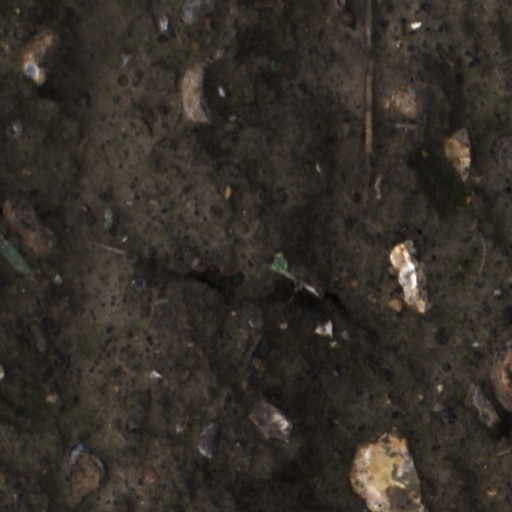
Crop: wheat